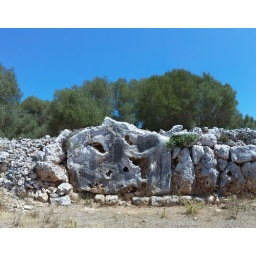
Stone in the wall of the pueblo of son Catlar